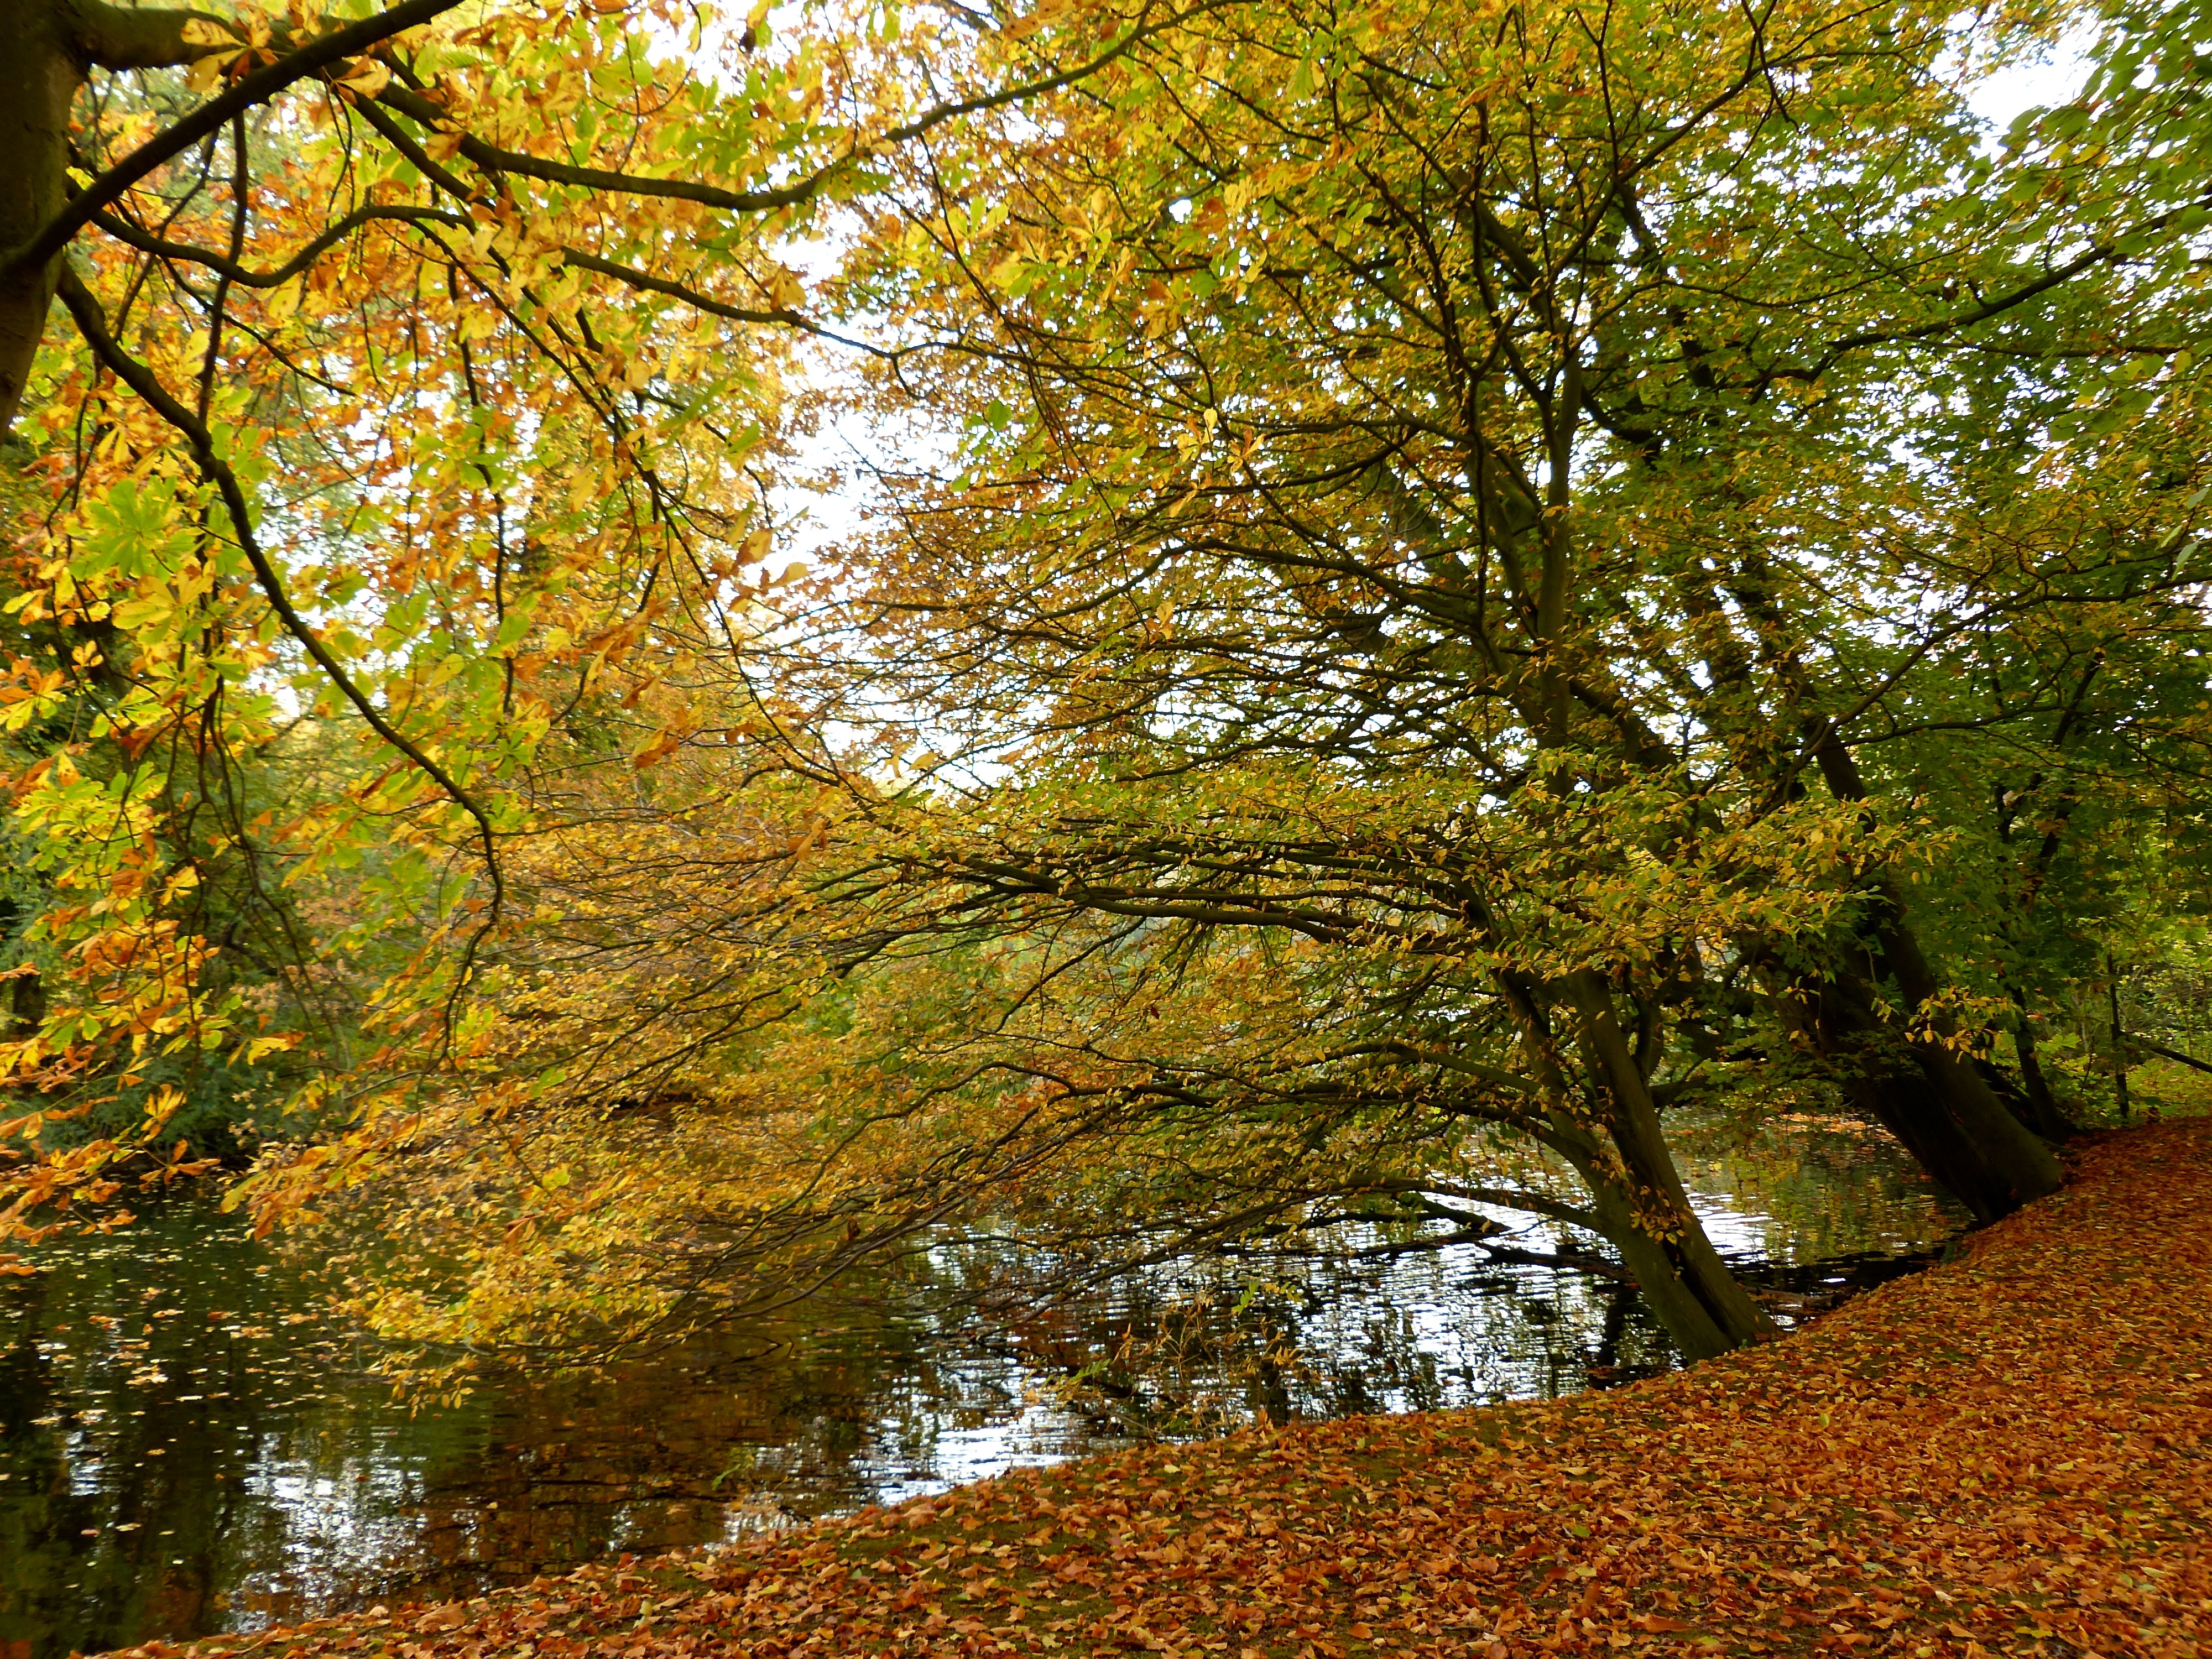
landscape, tree, nature, forest, branch, plant, sunlight, leaf, fall, travel, pond, foliage, europe, autumn, season, leaves, holland, netherlands, de, deciduous, grove, estate, woodland, habitat, wassenaar, ecosystem, horesten, maidenhair tree, biome, natural environment, woody plant, temperate broadleaf and mixed forest, land plant